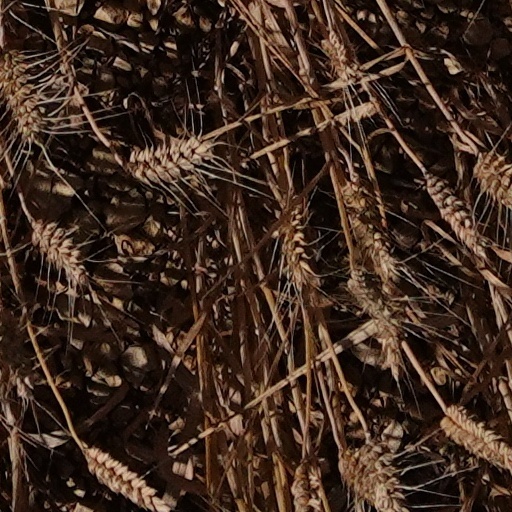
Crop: wheat